Eudonia dinodes

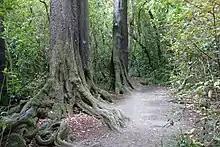
Riccarton Bush, type locality.

This species is similar in appearance to "Eudonia minualis" and "Eudonia minusculalis" but can be distinguished by its remarkably short antennal ciliations and lack of ochreous blotch on the forewings. Hudson pointed out that this species differs from "E. minualis" and the absence of the yellow blotch near the termen and the clear white 8-shaped reniform and from "Eudonia minusculalis" by the much smaller and more broken white markings.